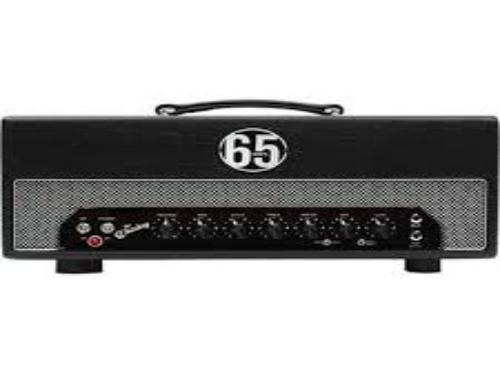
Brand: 65amps
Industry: Electronic